Juma Butabika

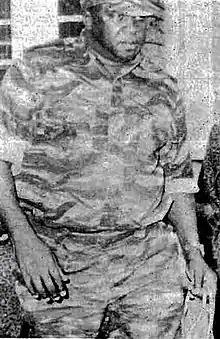
Butabika reportedly convinced Idi Amin (pictured) at gunpoint to become President of Uganda during the 1971 Ugandan coup d'état.

Born as Juma Ali Oka Rokoni, Butabika was of Nubian–Kakwa descent, and a grandson of Kakwa paramount chief Sultan Ali Kenyi Dada as well as the cousin of Idi Amin's father. Having completed only a few years of primary education, he was reportedly illiterate.